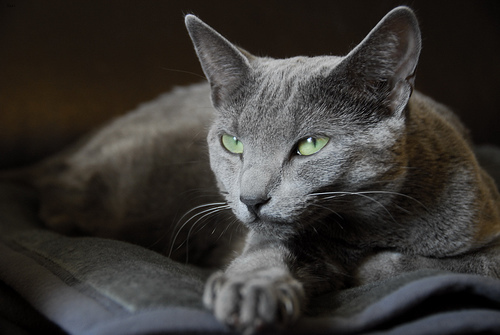
Animal: cat
Breed: russian_blue